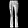
Label: Trouser